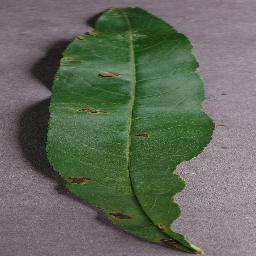
Label: Peach___Bacterial_spot